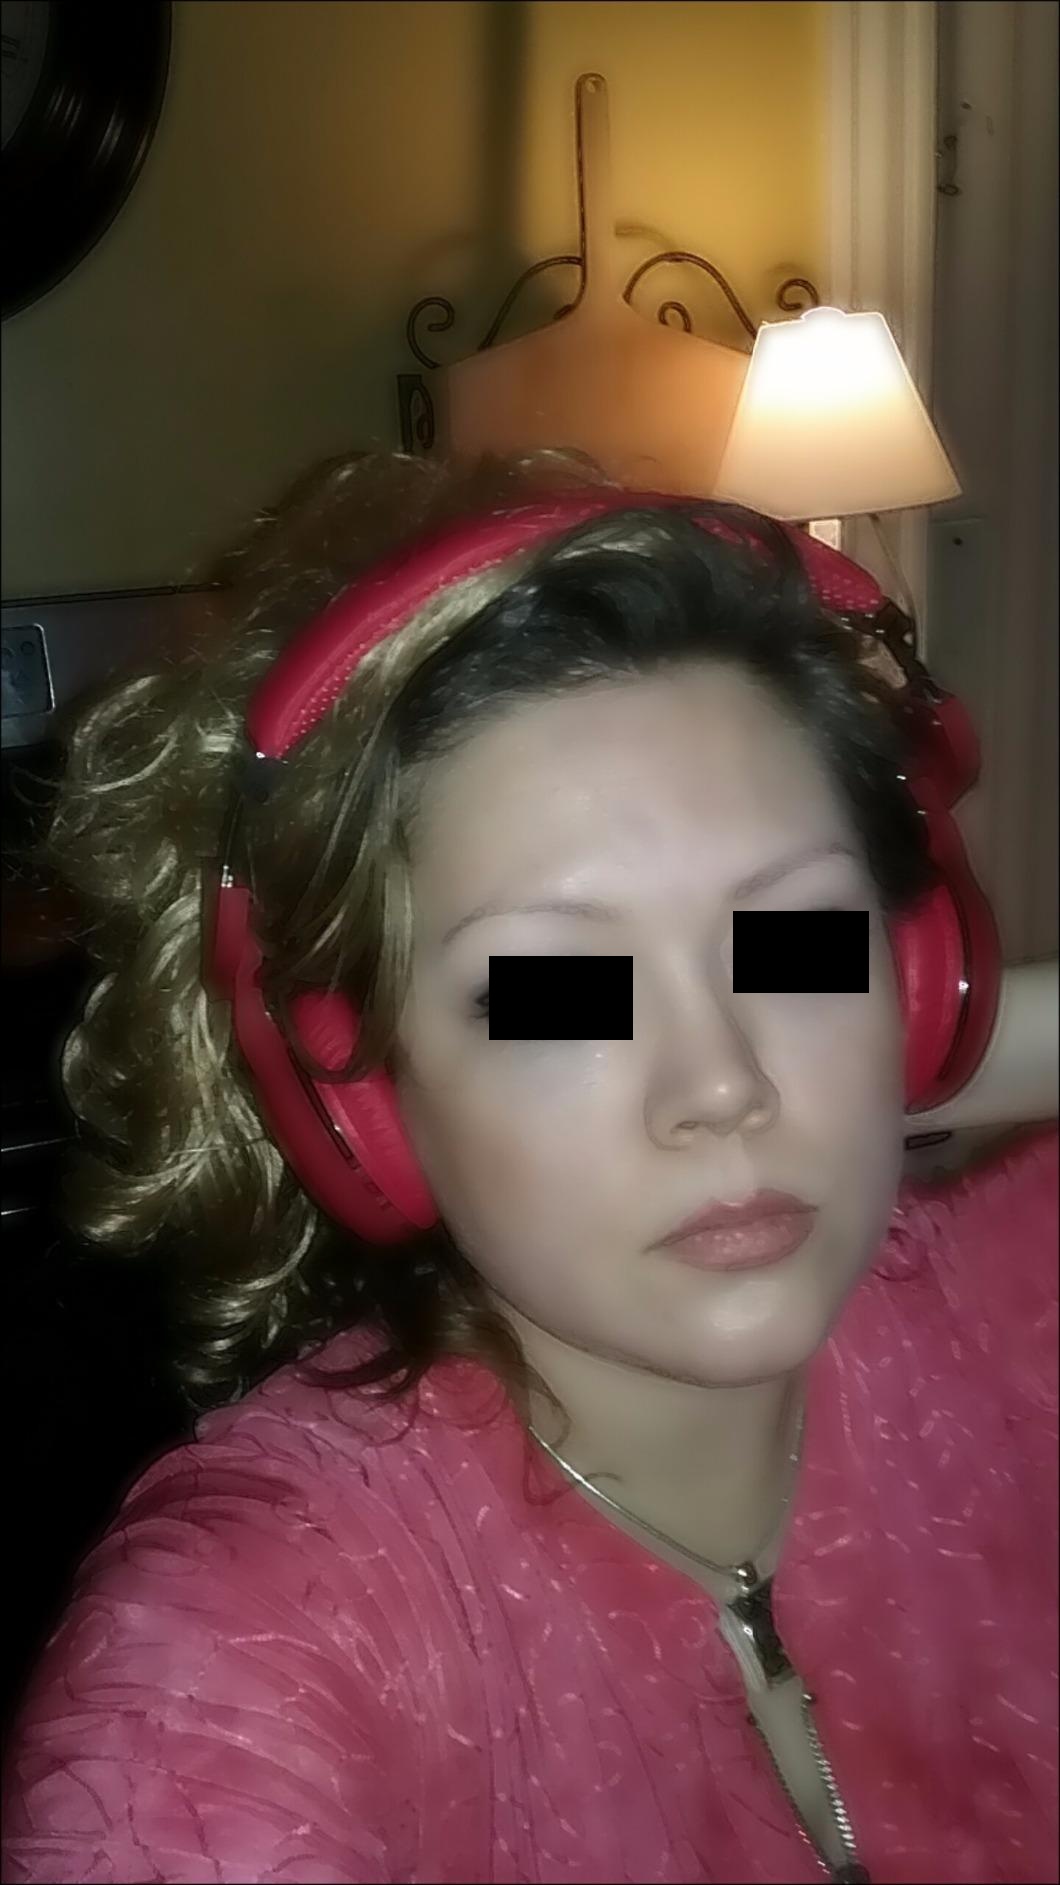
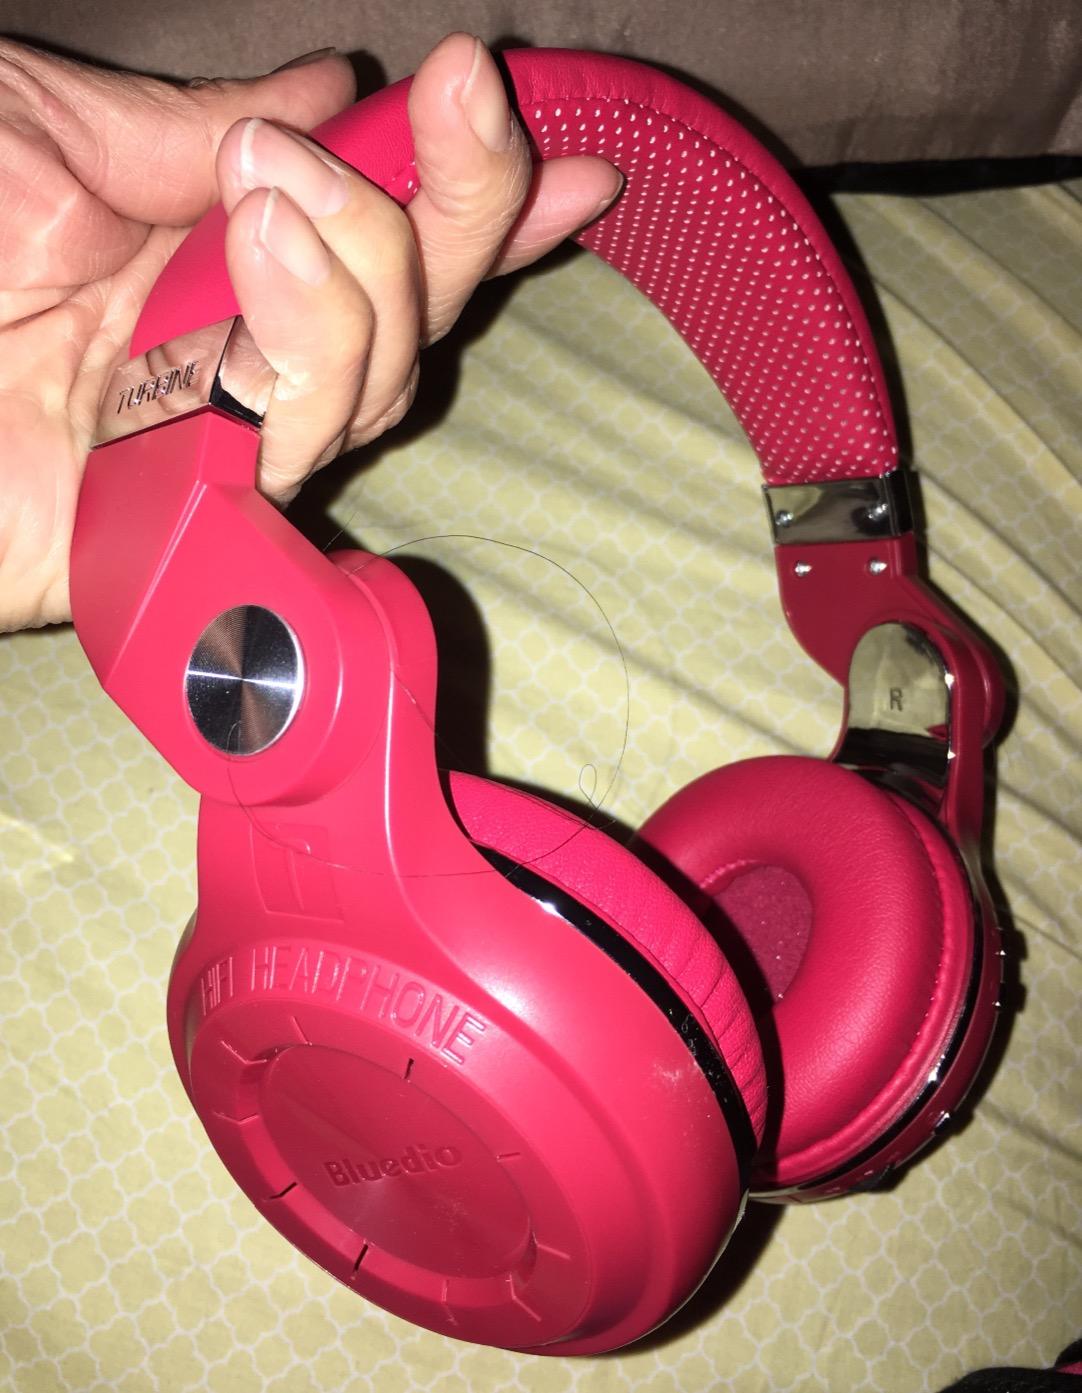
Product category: headphones
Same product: yes